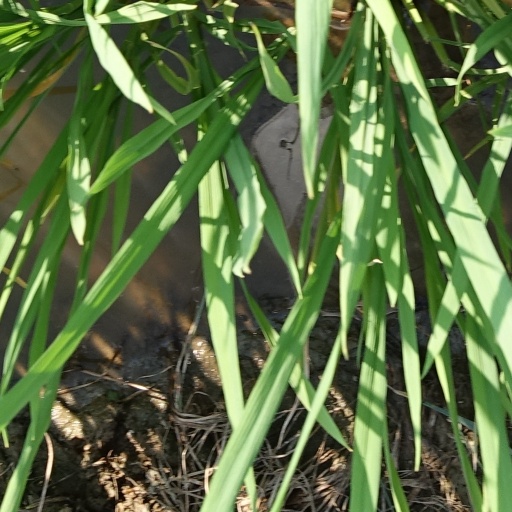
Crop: rice